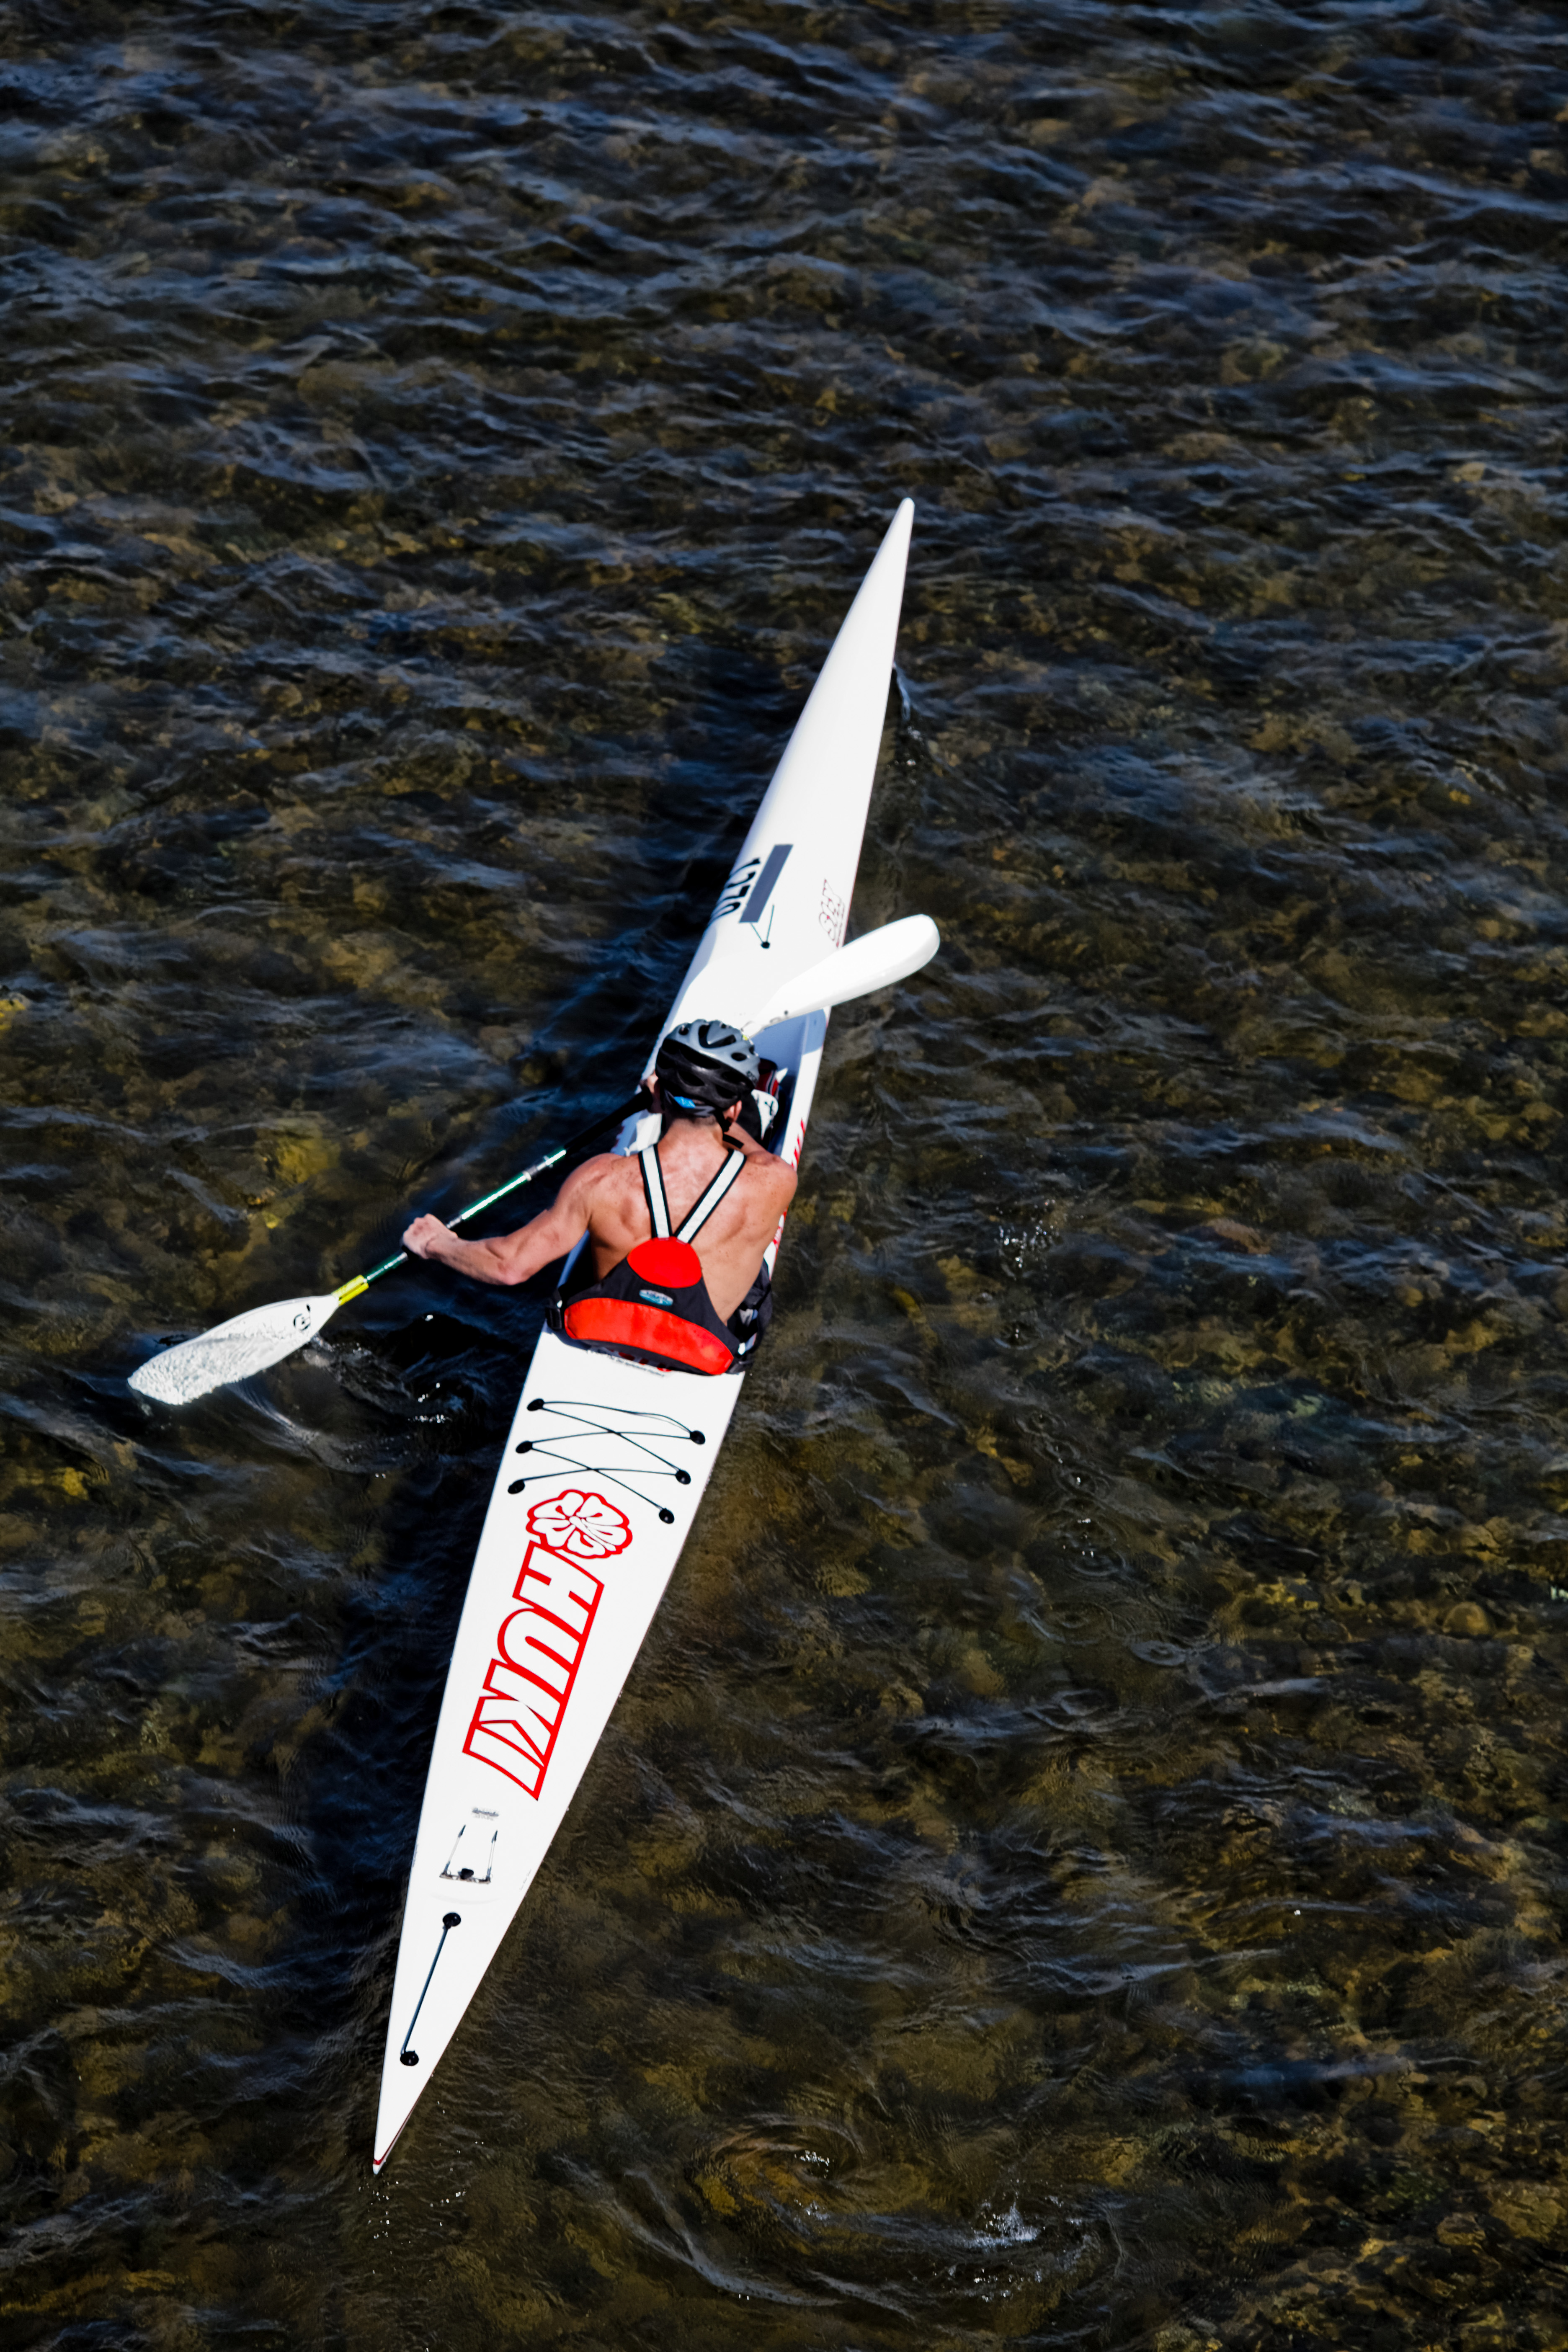
wing, boat, wind, paddle, vehicle, mast, sailing, surfboard, kayak, sailboat, california, sports, boating, windsurfing, sail, watercraft, ironman, americanriver, sacramento, rioamericano, eppies, eppiesgreatrace, huki, buff, atmosphere of earth, surfing equipment and supplies